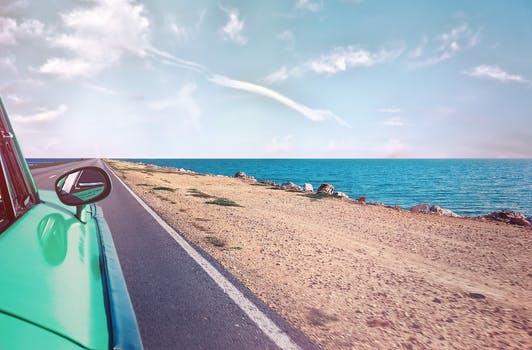
Label: No Watermark